Extreme sport

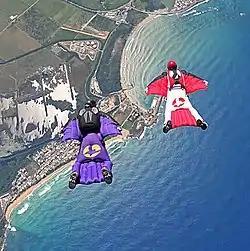
Wingsuit flying is a recent activity.

Eric Brymer also found that the potential of various extraordinary human experiences, many of which parallel those found in activities such as meditation, was an important part of the extreme sport experience. Those experiences put the participants outside their comfort zone and are often done in conjunction with adventure travel.